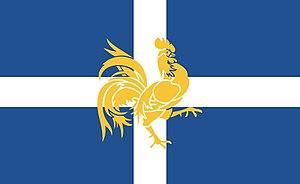
La ville de The Dalles est le siège du comté de Wasco dans l’État de l'Oregon, aux États-Unis. Le nom de la localité provient du mot français dalle. La population était de 12 156 habitants lors du recensement de 2000 et de 13 620 en 2010.